De Redin towers

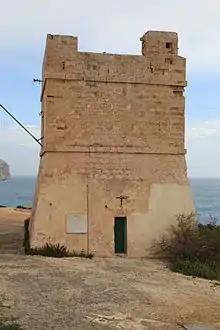
The De Redin towers are based on Sciuta Tower, which was built in 1638.

The Spanish knight Martin de Redin was elected Grand Master of the Order of St. John on 17 August 1657. In March 1658, he contributed 6428 scudi for the construction of 13 new watchtowers to strengthen the existing coastal defence system, which consisted mainly of the Wignacourt and Lascaris towers.